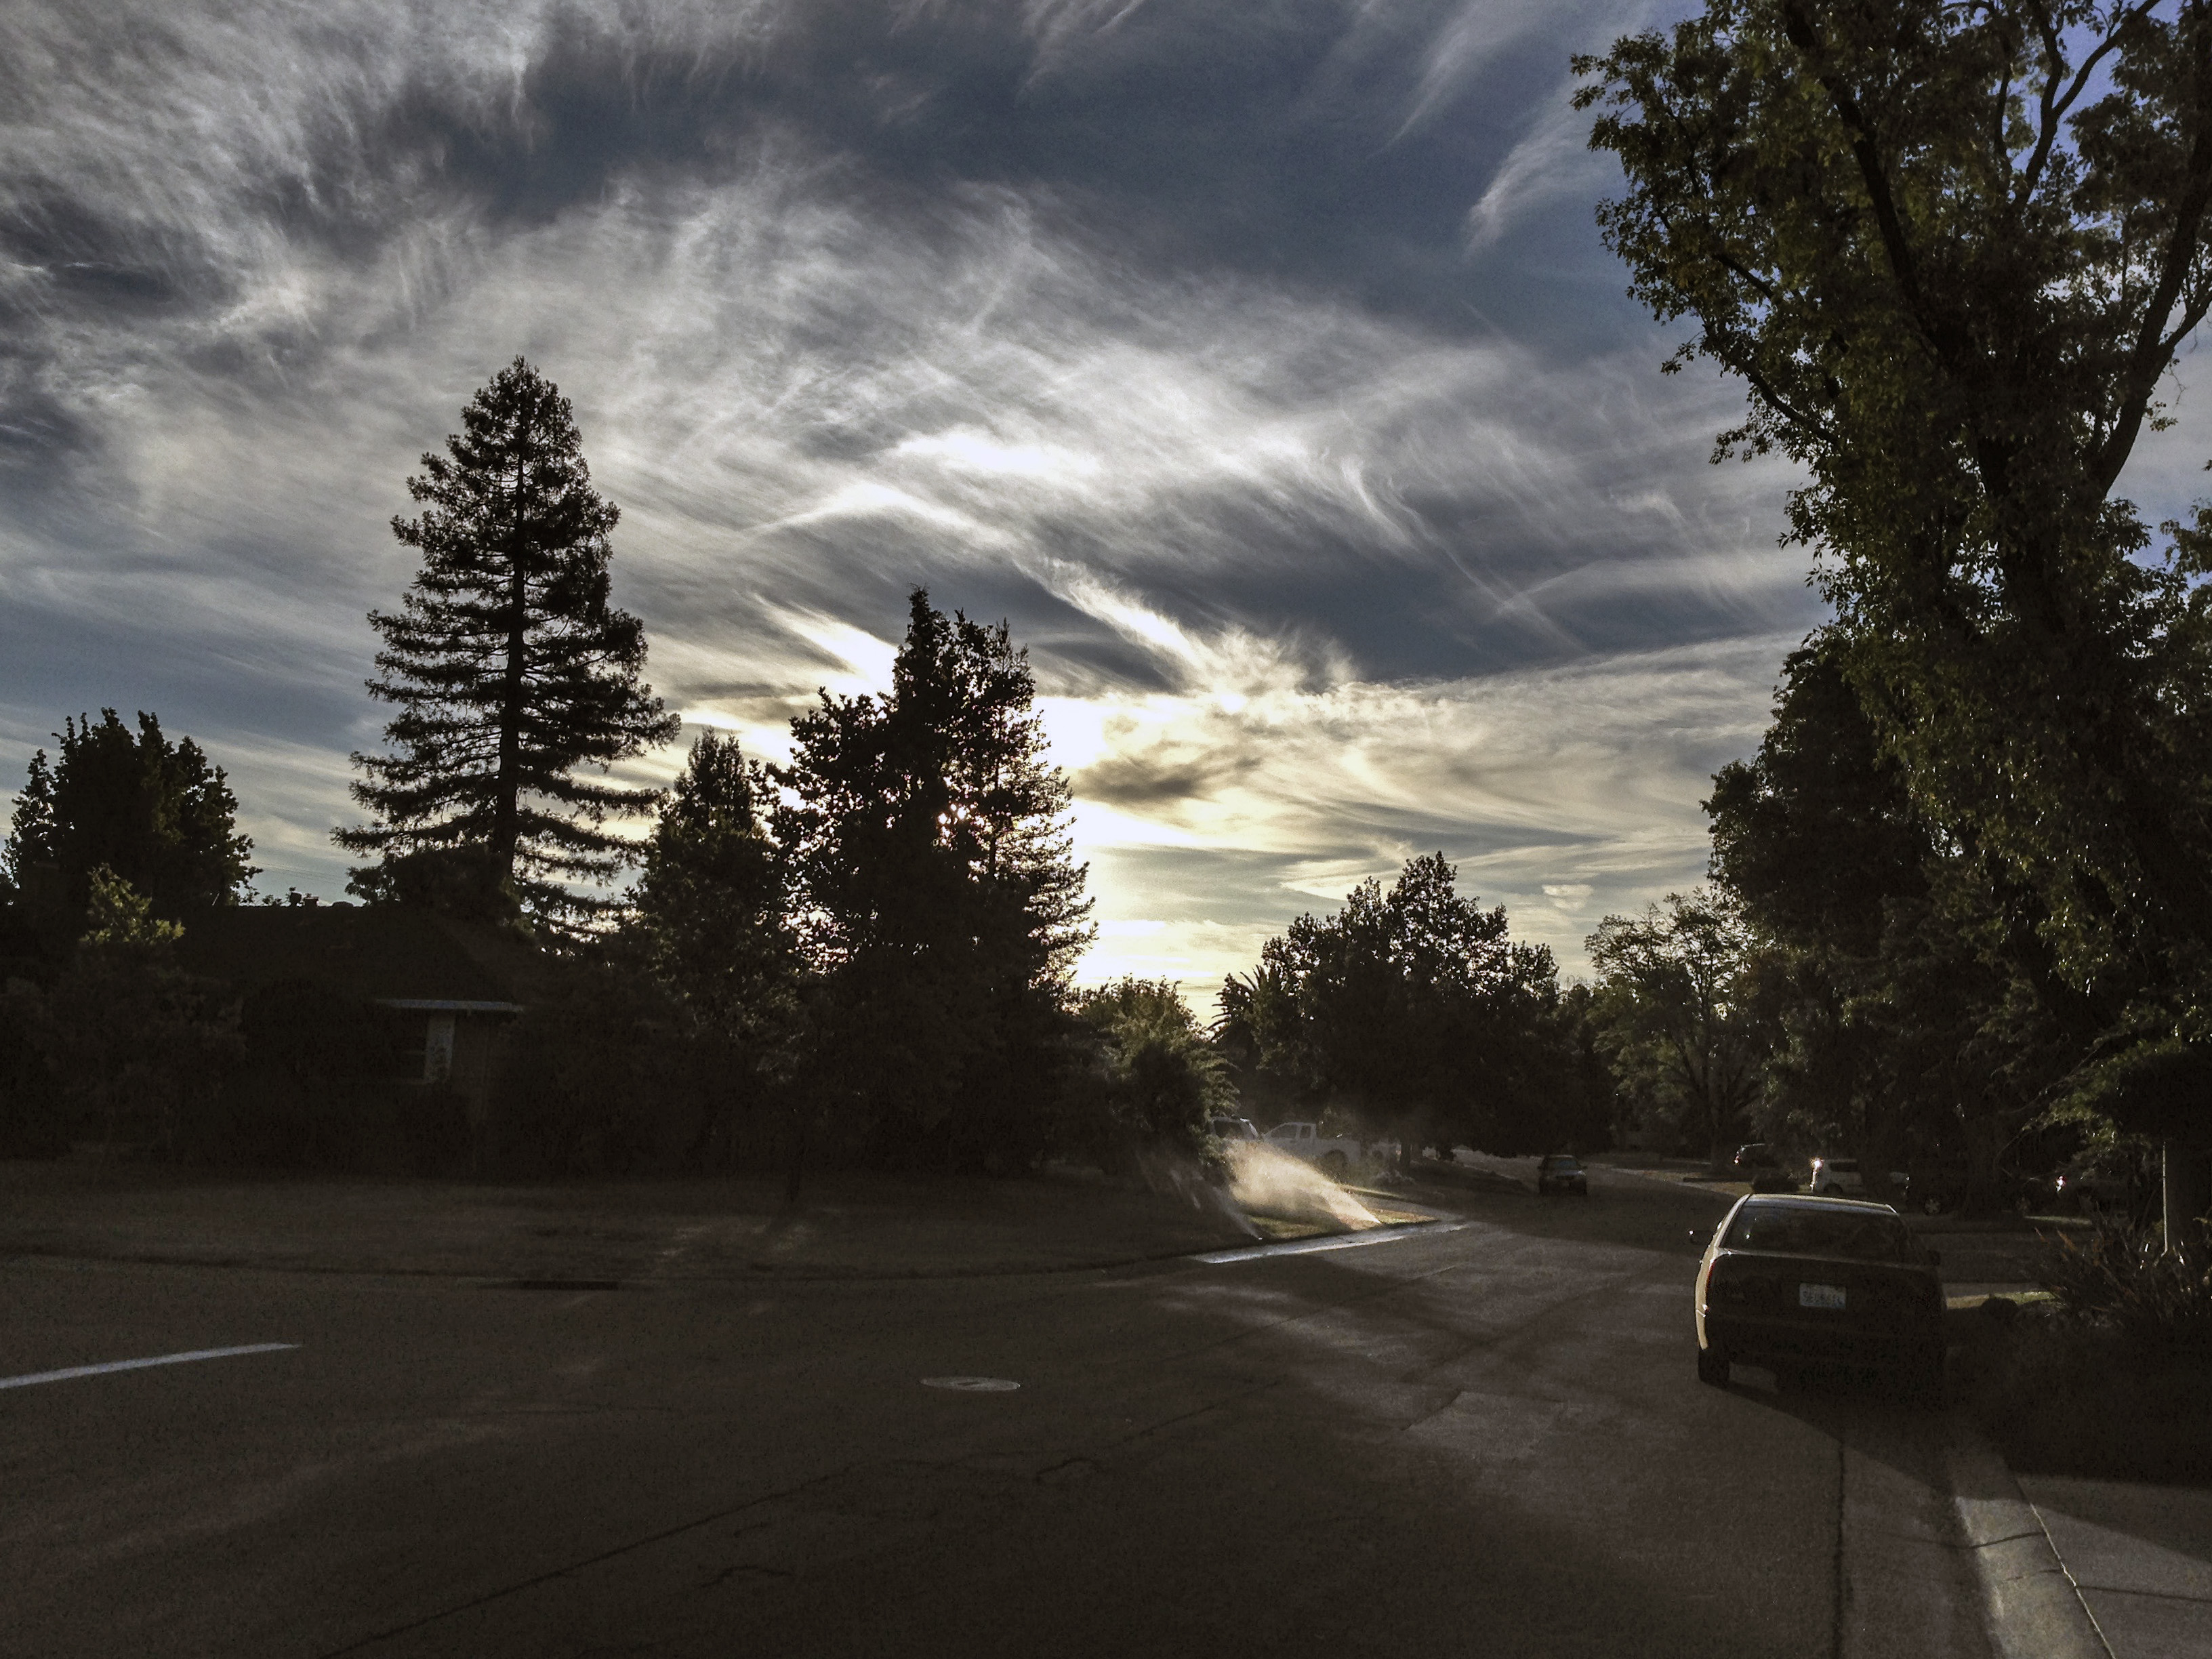
iphone, landscape, tree, nature, cloud, sky, sun, sunrise, sunset, road, sunlight, morning, dawn, dusk, evening, suburban, weather, road trip, 2015, clouds, infrastructure, sacramento, 3652015imstillstanding, rural area, meteorological phenomenon, atmospheric phenomenon, woody plant